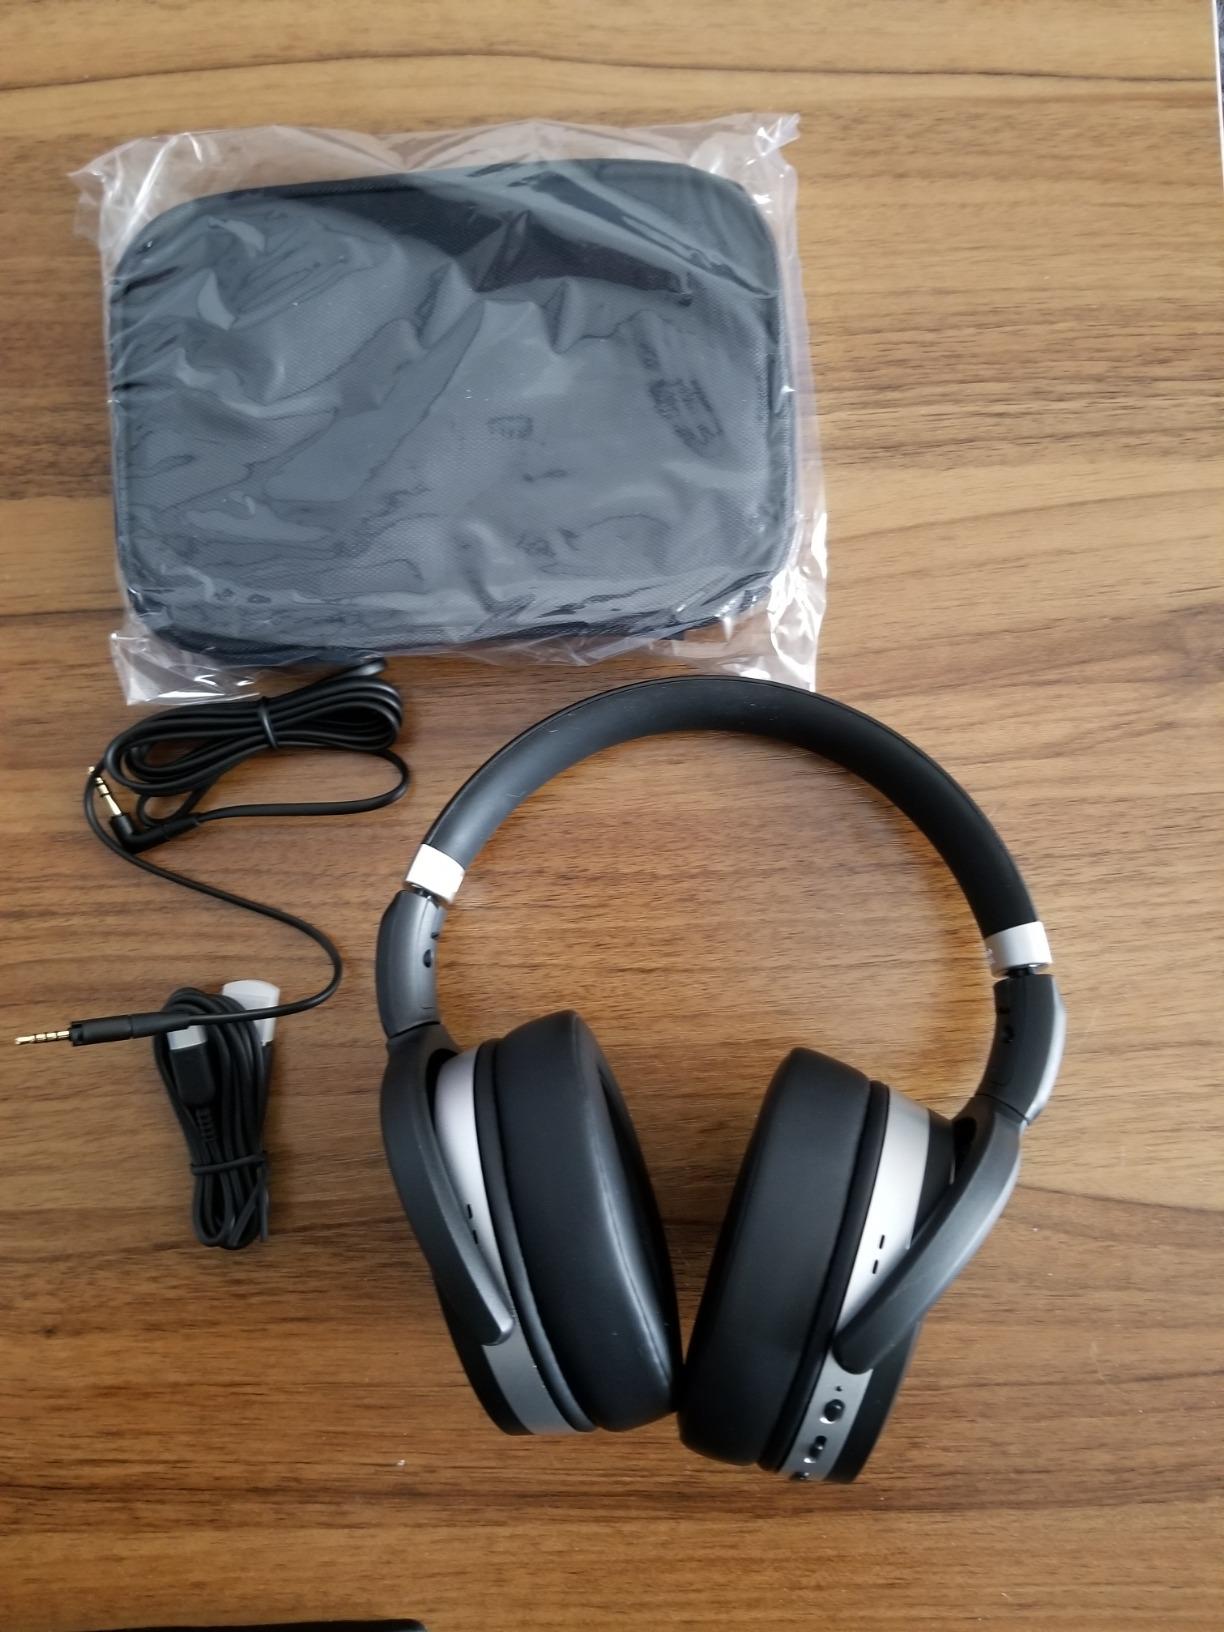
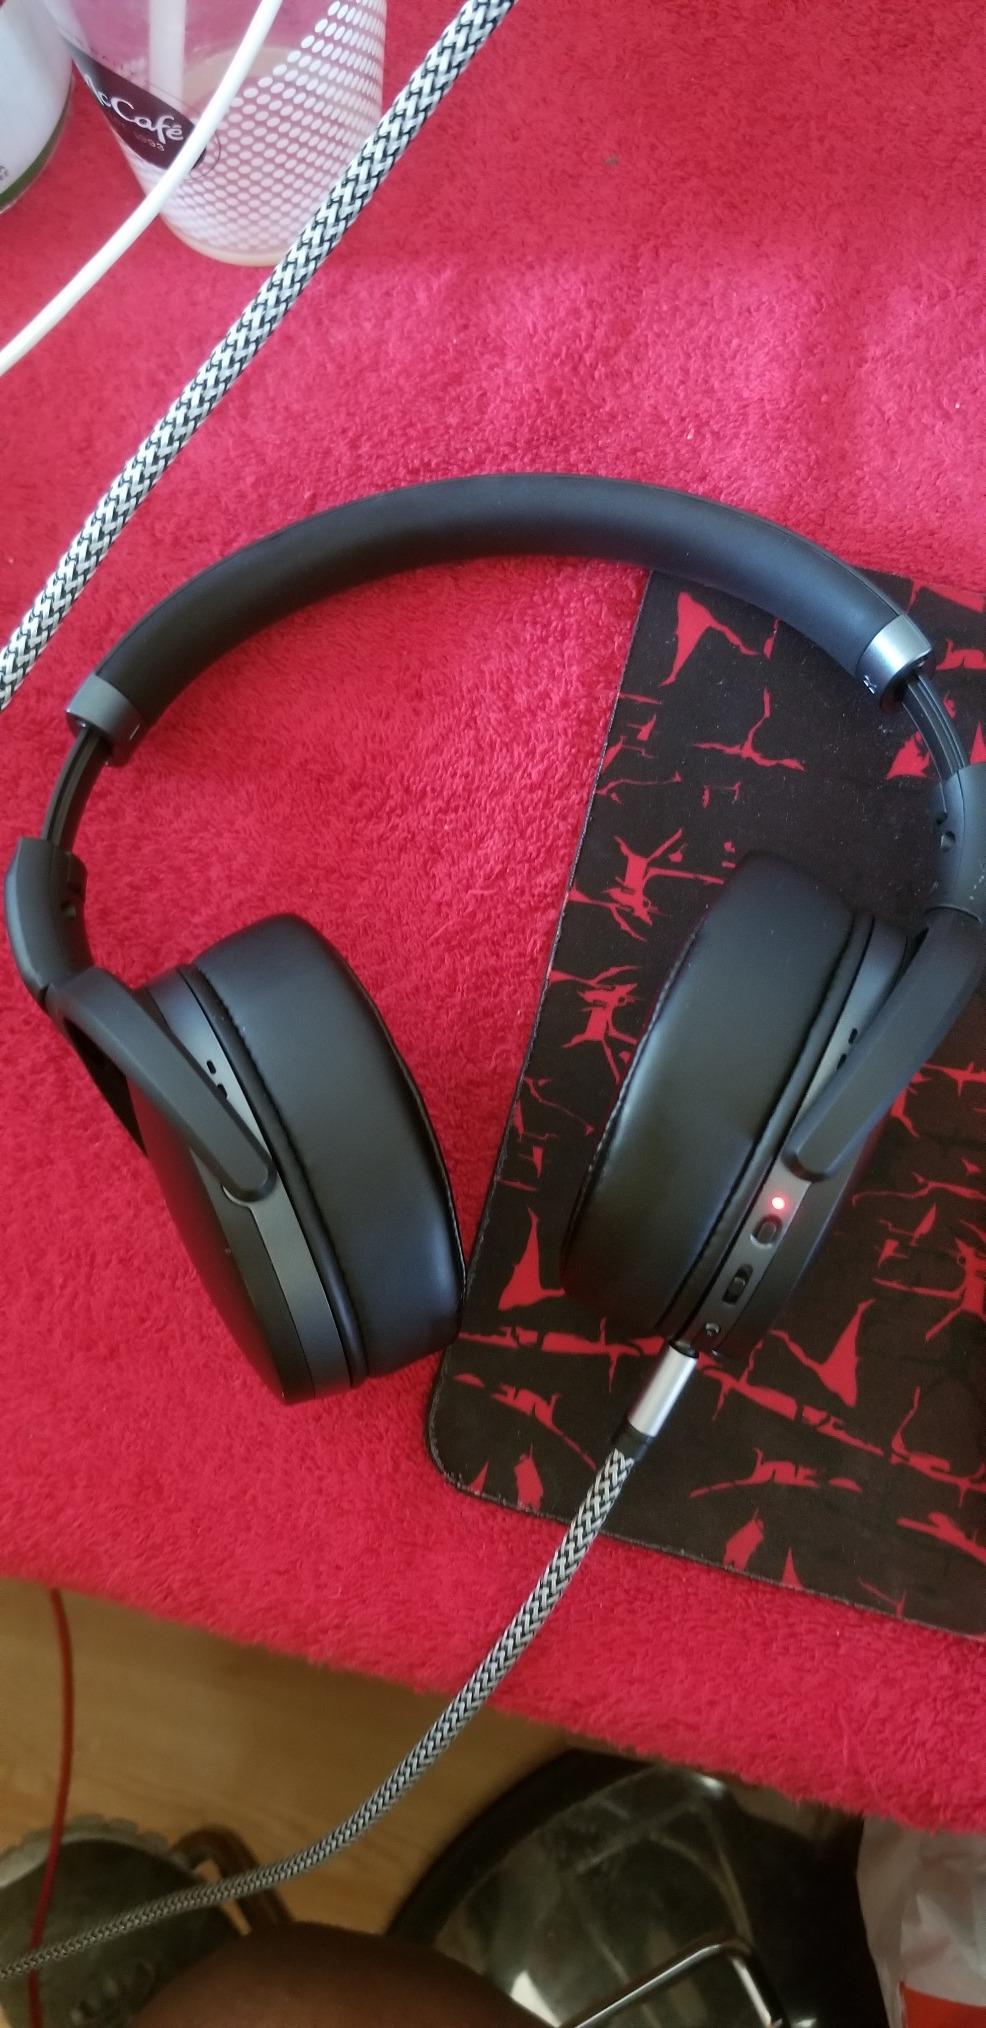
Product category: headphones
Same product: no